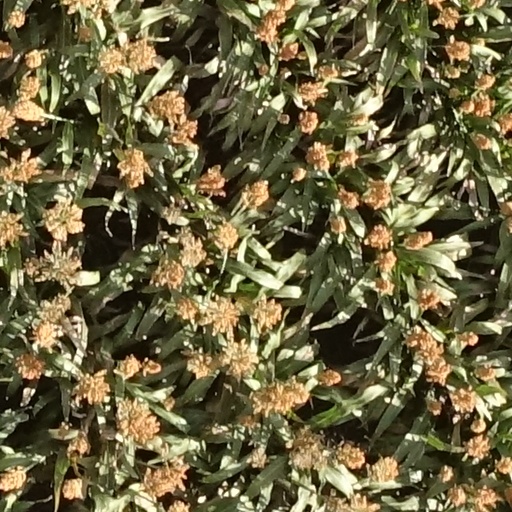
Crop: sorghum